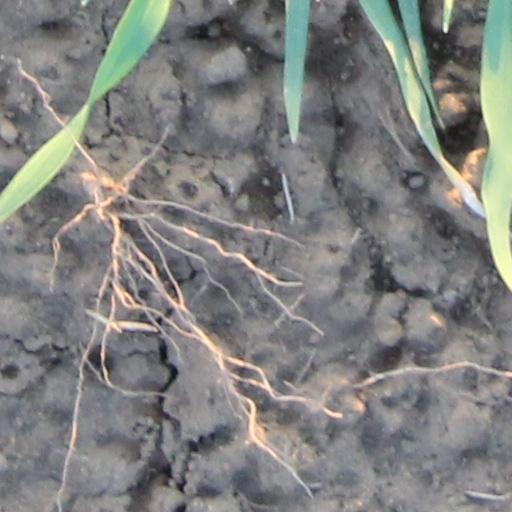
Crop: wheat